Darko Rundek

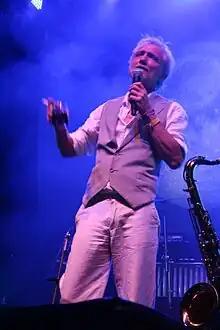
Rundek at concert in 2017

Darko Rundek (born January 30, 1956) is a Croatian rock singer, songwriter, poet, and actor. His music career started in the early 1980s, as the frontman of the world music influenced rock band Haustor. He emigrated to France after the Yugoslav wars started in 1991, and has recorded eight albums with various musicians from different parts of the world: "Apokalipso", "U širokom svijetu", "Ruke", "MHM A-HA OH YEAH DA-DA", "Balade Petrice Kerempuha", "Plavi avion", "Mostovi" and "Brisani prostor".